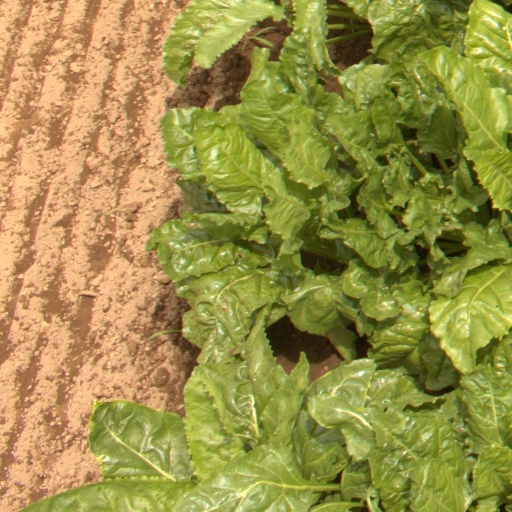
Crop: sugar beet